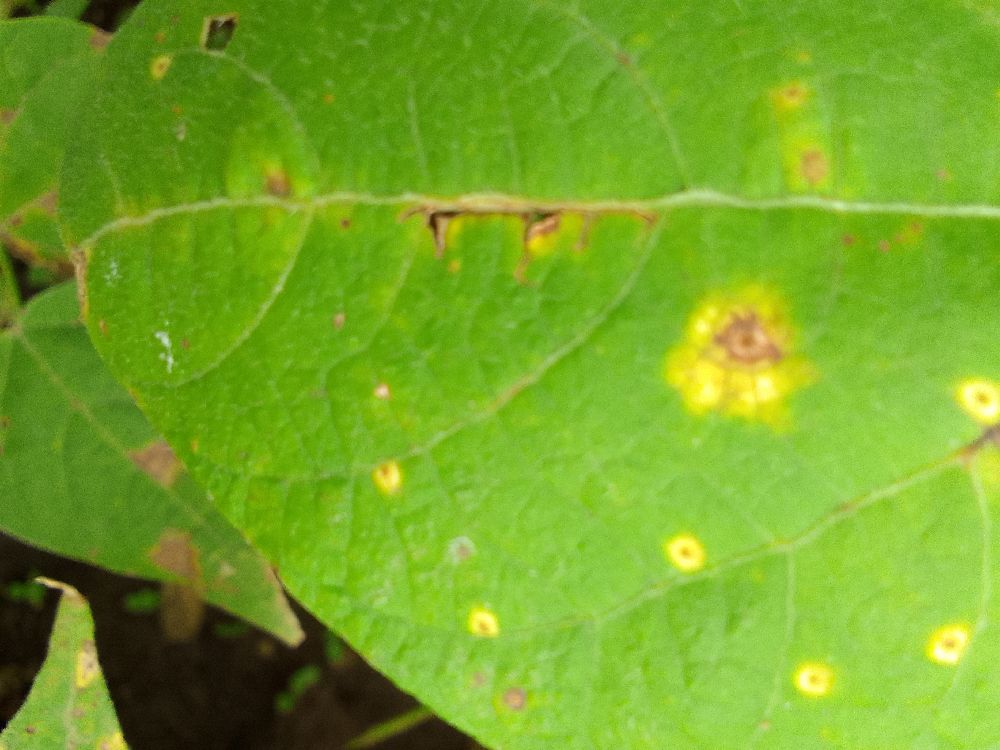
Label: rust